Waterfall plot

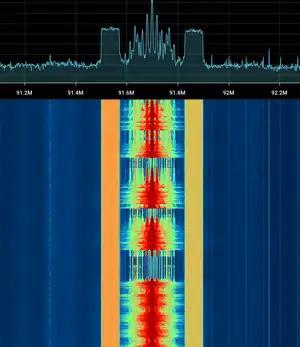
FM station broadcasting at 91.7 MHz on seen on SDRpp spectrogram

Waterfall plots are often used to show how two-dimensional phenomena change over time. A three-dimensional "spectral waterfall plot" is a plot in which multiple curves of data, typically spectra, are displayed simultaneously. Typically the curves are staggered both across the screen and vertically, with "nearer" curves masking the ones behind. The result is a series of "mountain" shapes that appear to be side by side. The waterfall plot is often used to show how two-dimensional information changes over time or some other variable such as rotational speed. Waterfall plots are also often used to depict "spectrograms" or "cumulative spectral decay" (CSD).